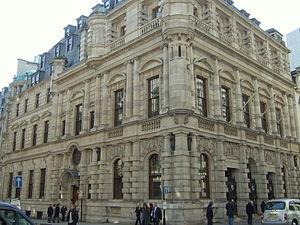
Thomas Edward Collcutt né le 16 mars 1840 à Oxford et mort le 7 octobre 1924 à Southampton, est un architecte anglais de l’époque victorienne qui conçoit plusieurs bâtiments importants à Londres, dont l’ hôtel Savoy, le Lloyd's Register of Shipping et le Palace Theatre.